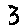
Label: 3